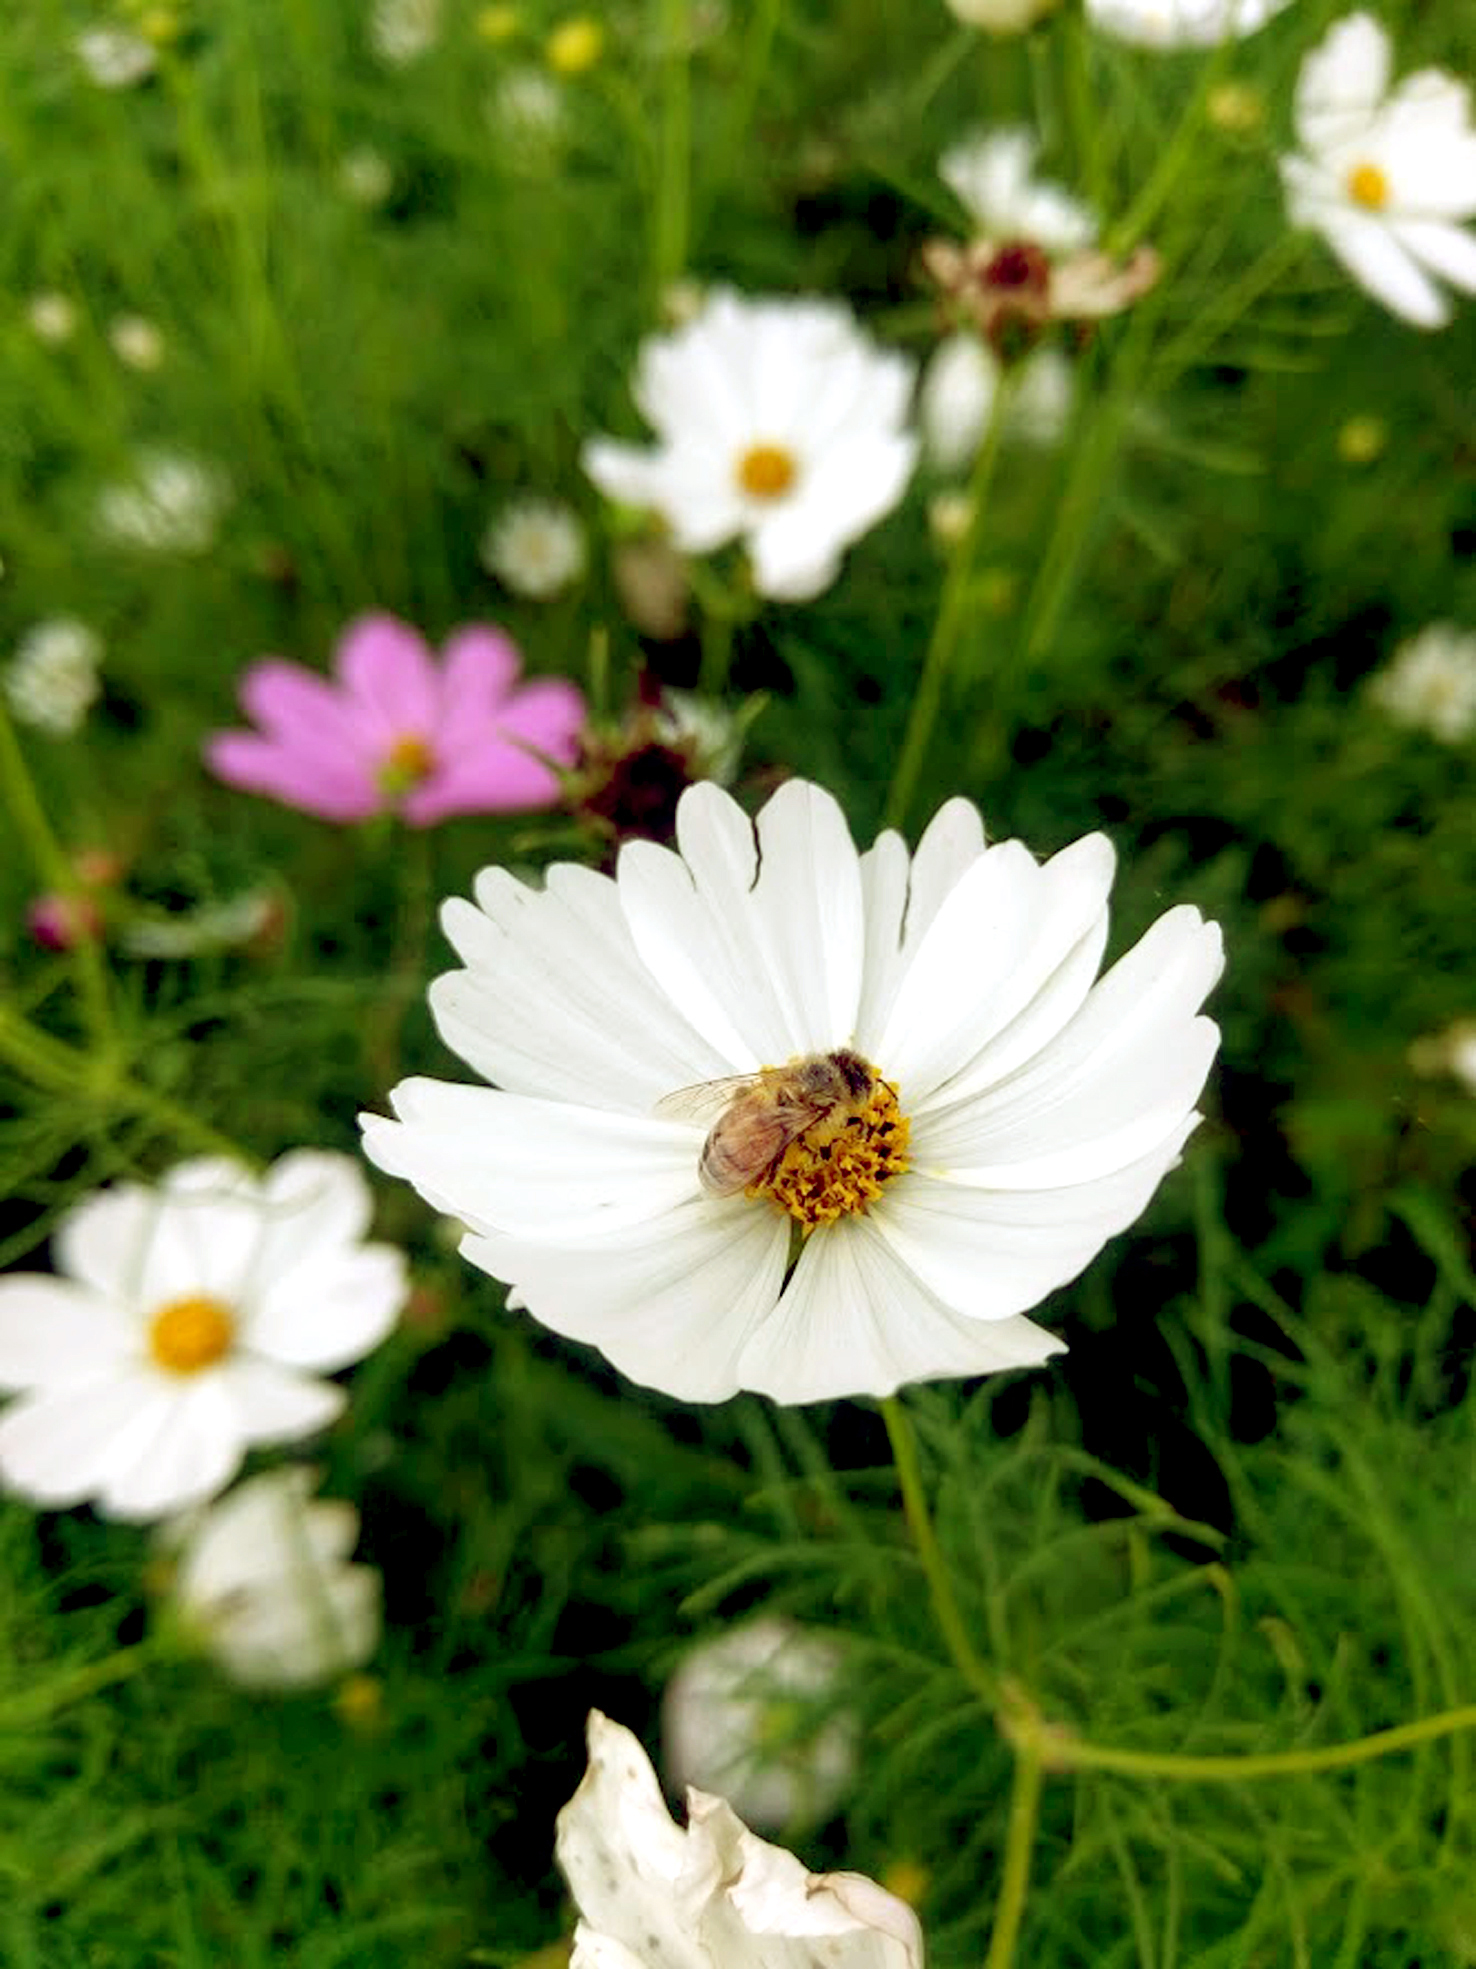
hualien, city, taiwan, flower, flowering plant, petal, garden cosmos, plant, daisy family, cosmos, wildflower, botany, grass, spring, pollen, asterales, annual plant, sulfur cosmos, perennial plant